Buckley Space Force Base

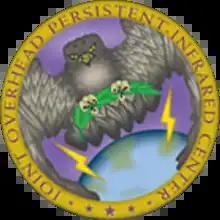
Joint Overhead Persistent Infrared Center

The National Reconnaissance Office's Aerospace Data Facility-Colorado (ADF–C) is a multi-mission ground station responsible for supporting worldwide defense operations and multi-agency collection, analysis, reporting, and dissemination of intelligence information. It provides data to defense, intelligence, and civil agencies supporting the U.S. Government and its Allies.